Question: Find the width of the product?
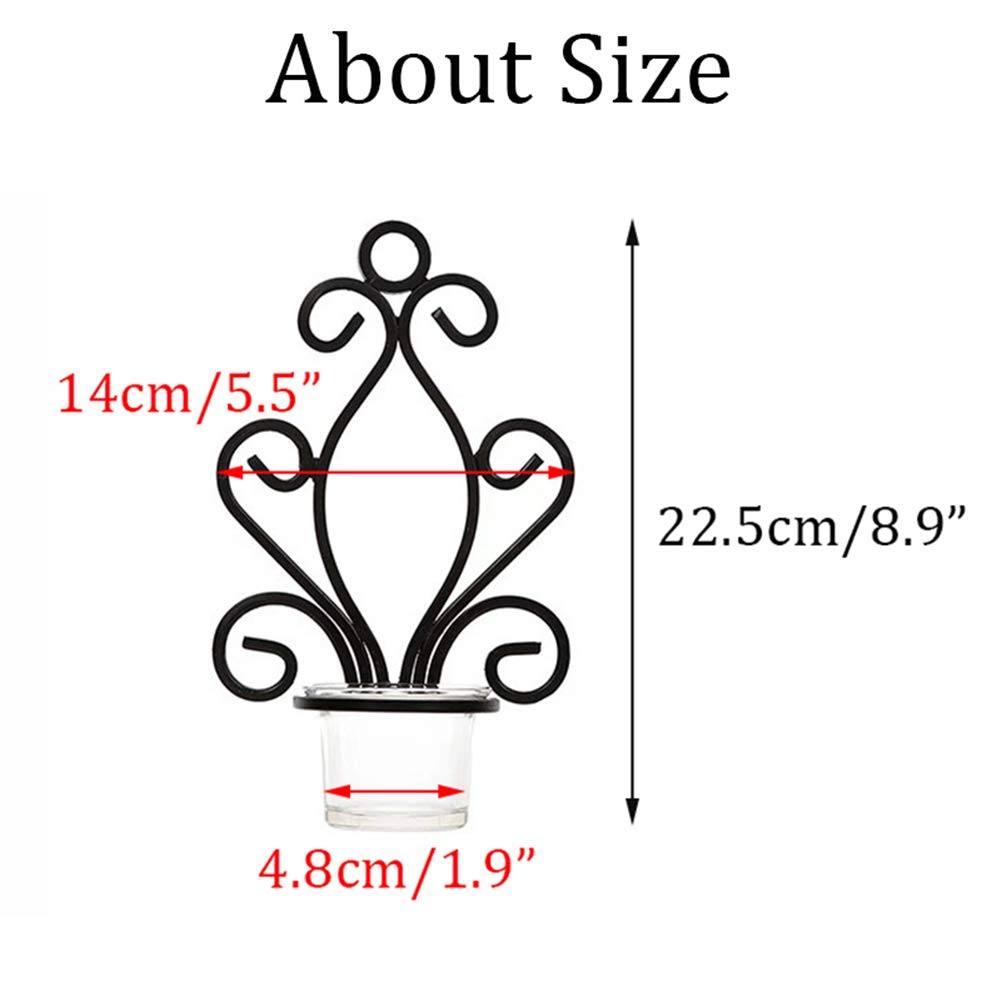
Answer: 4.8 centimetre